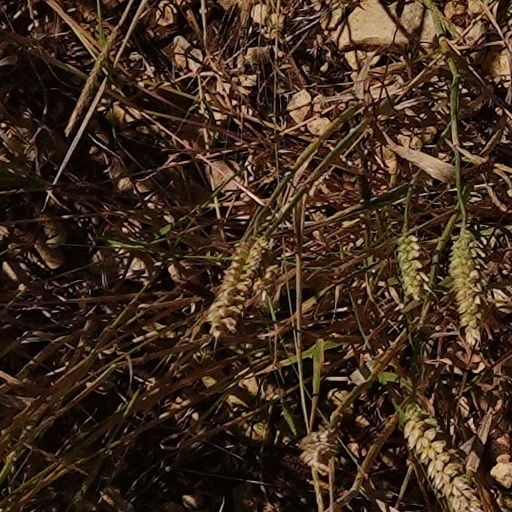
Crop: wheat